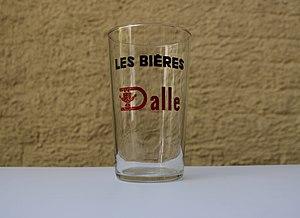
Verre à bière: Les bières Dalle
La Brasserie des 2 Caps ou Brasserie Noyon est située à Tardinghen dans le département du Pas-de-Calais